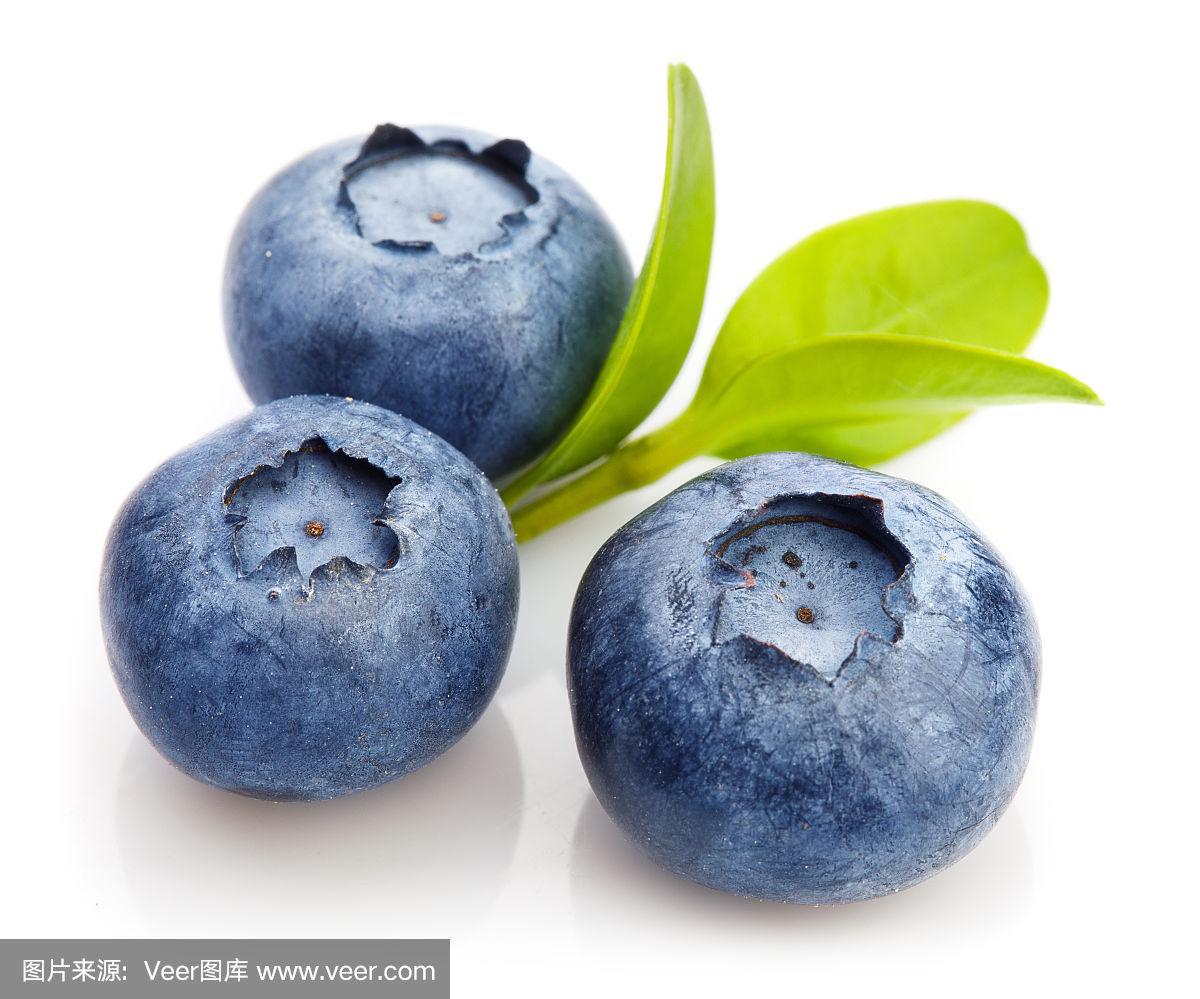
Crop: blueberry
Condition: healthy